Tanguito

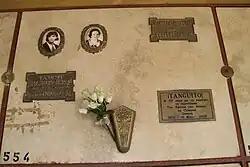
Tanguito is buried at General San Martín Partido cemetery of Greater Buenos Aires.

Argentine rock was to become a seminal influence in rock en español; Tanguito provided the first real hit of that movement as well as many sketches that were freely used by others. His brief but brilliant trajectory is recalled by many elder statesmen of Argentine rock as a main force in the early days, and as a sad remainder of the damage that drugs can wreak. Argentine author Miguel Grinberg, who was involved in that scene, has said that Tanguito influenced the transition of Argentine rock from English to Spanish more than anybody else.